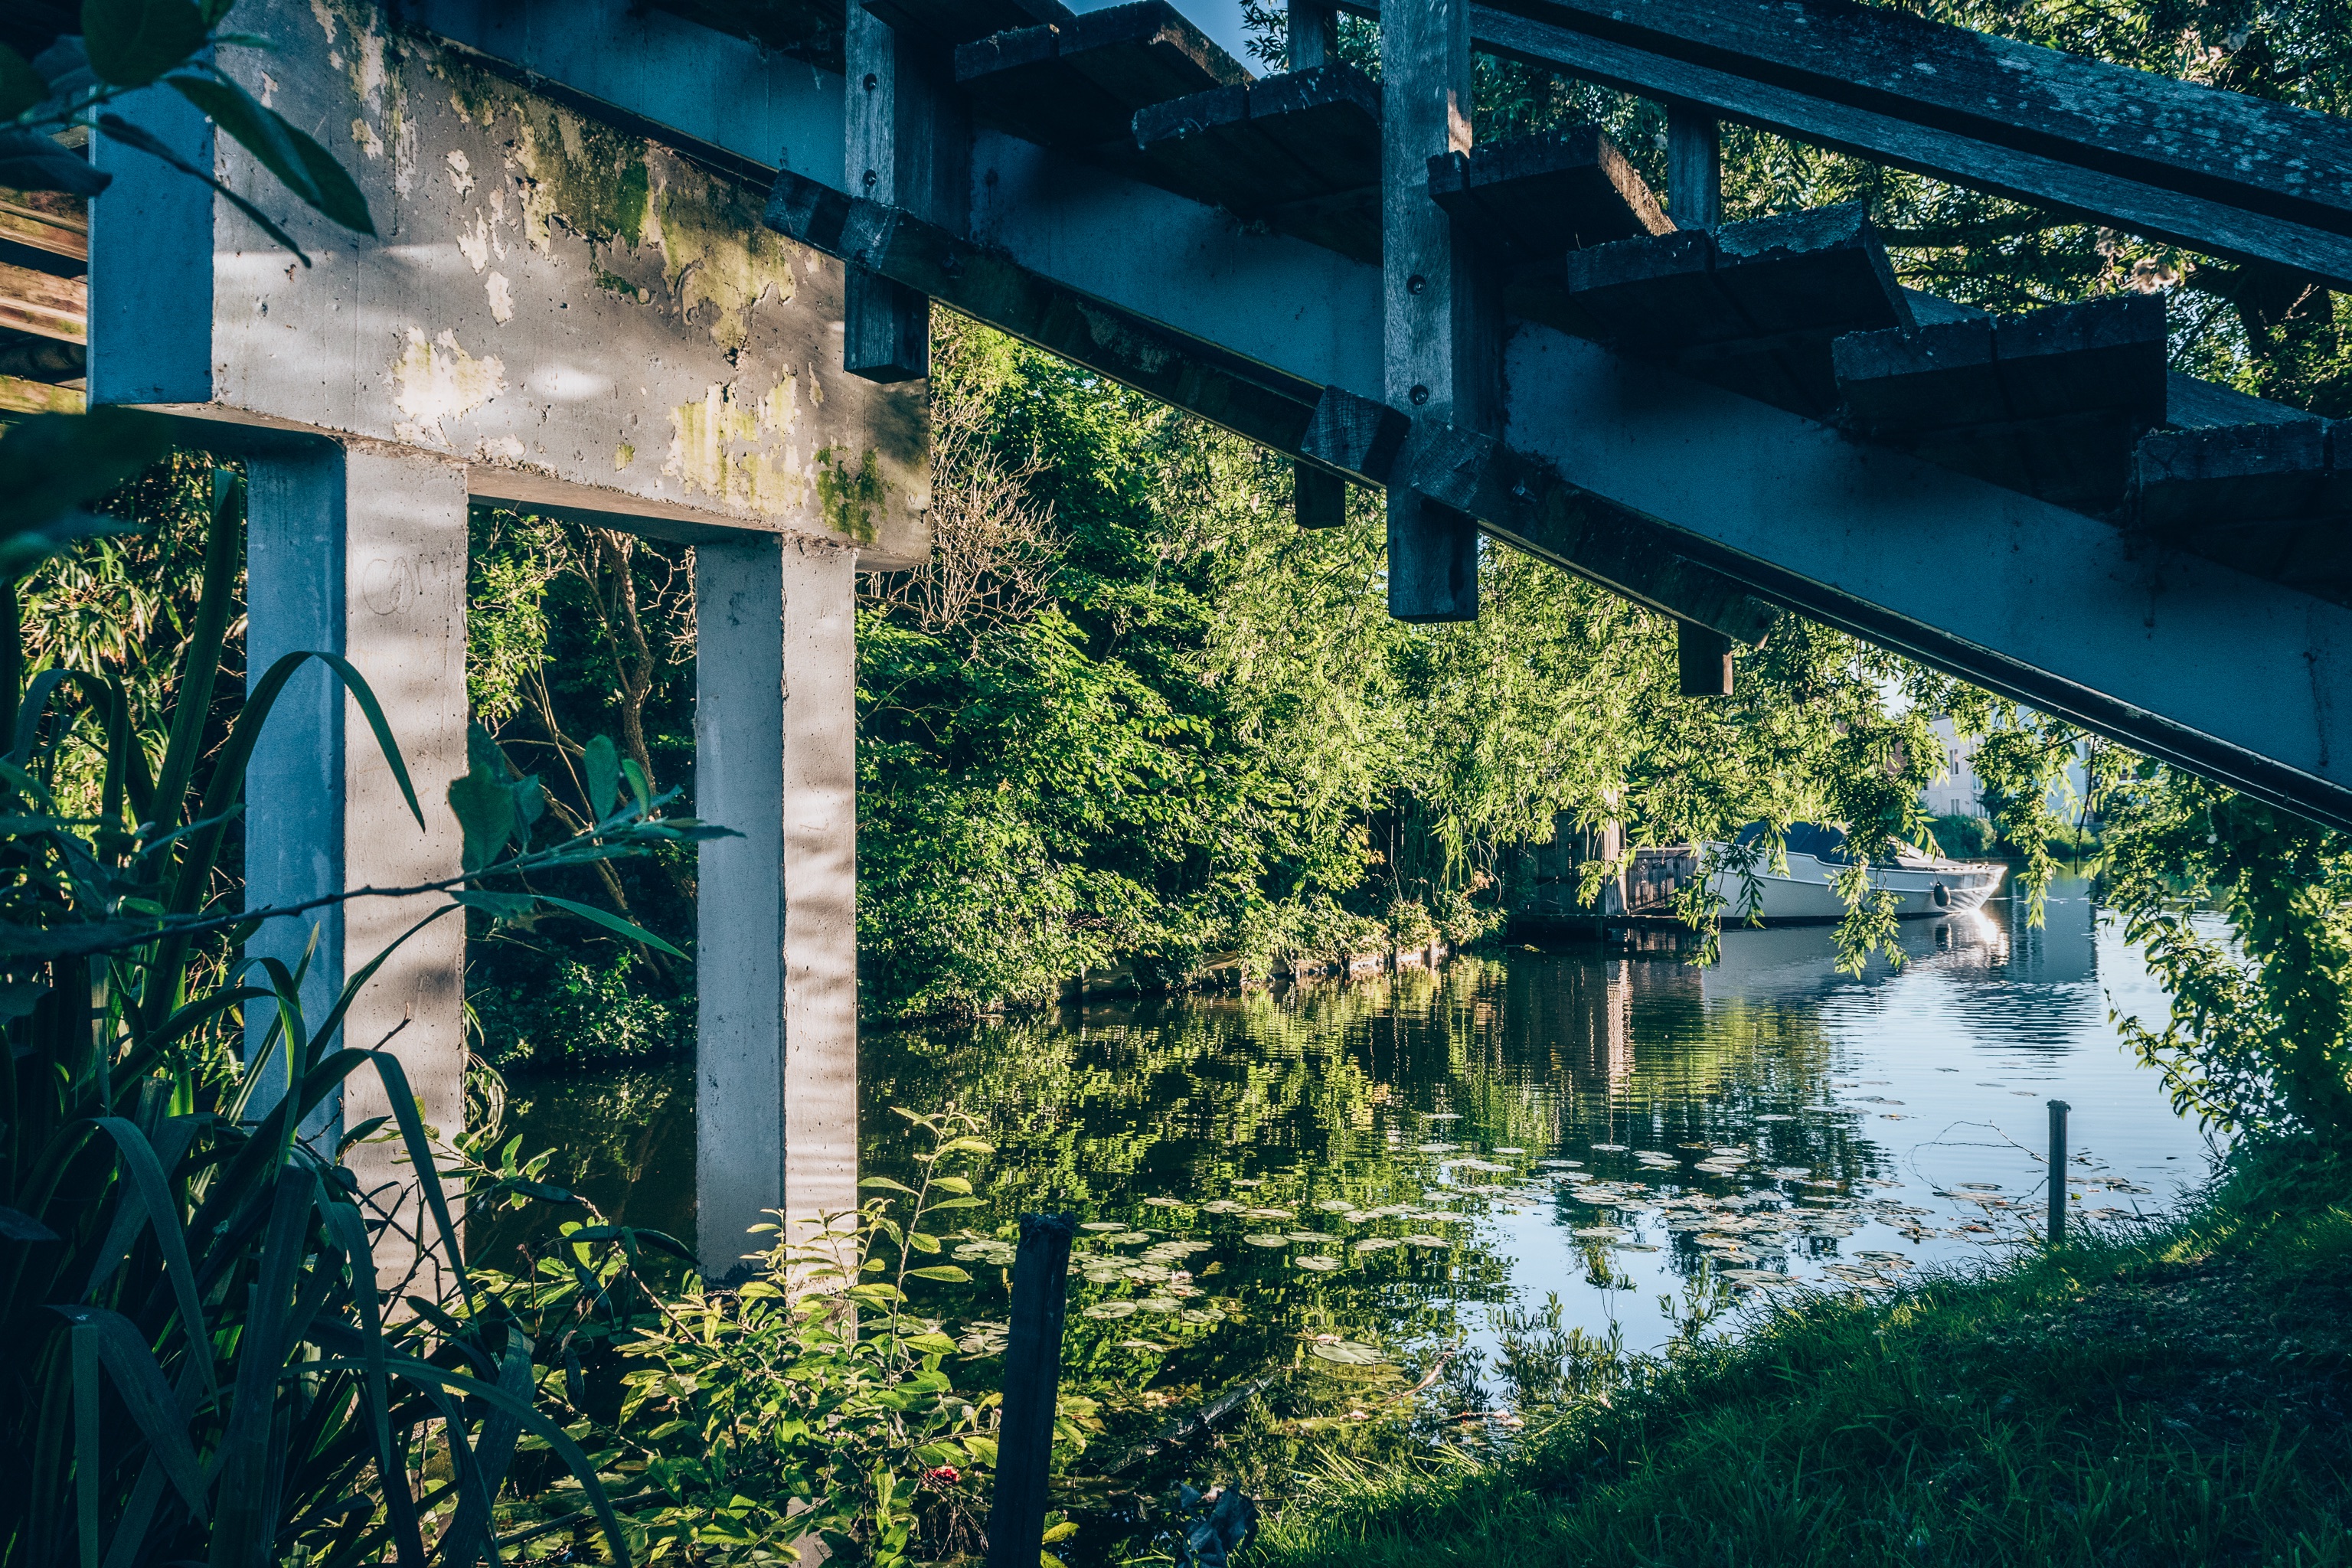
tree, water, bridge, house, flower, river, reflection, tourism, waterway, urban area